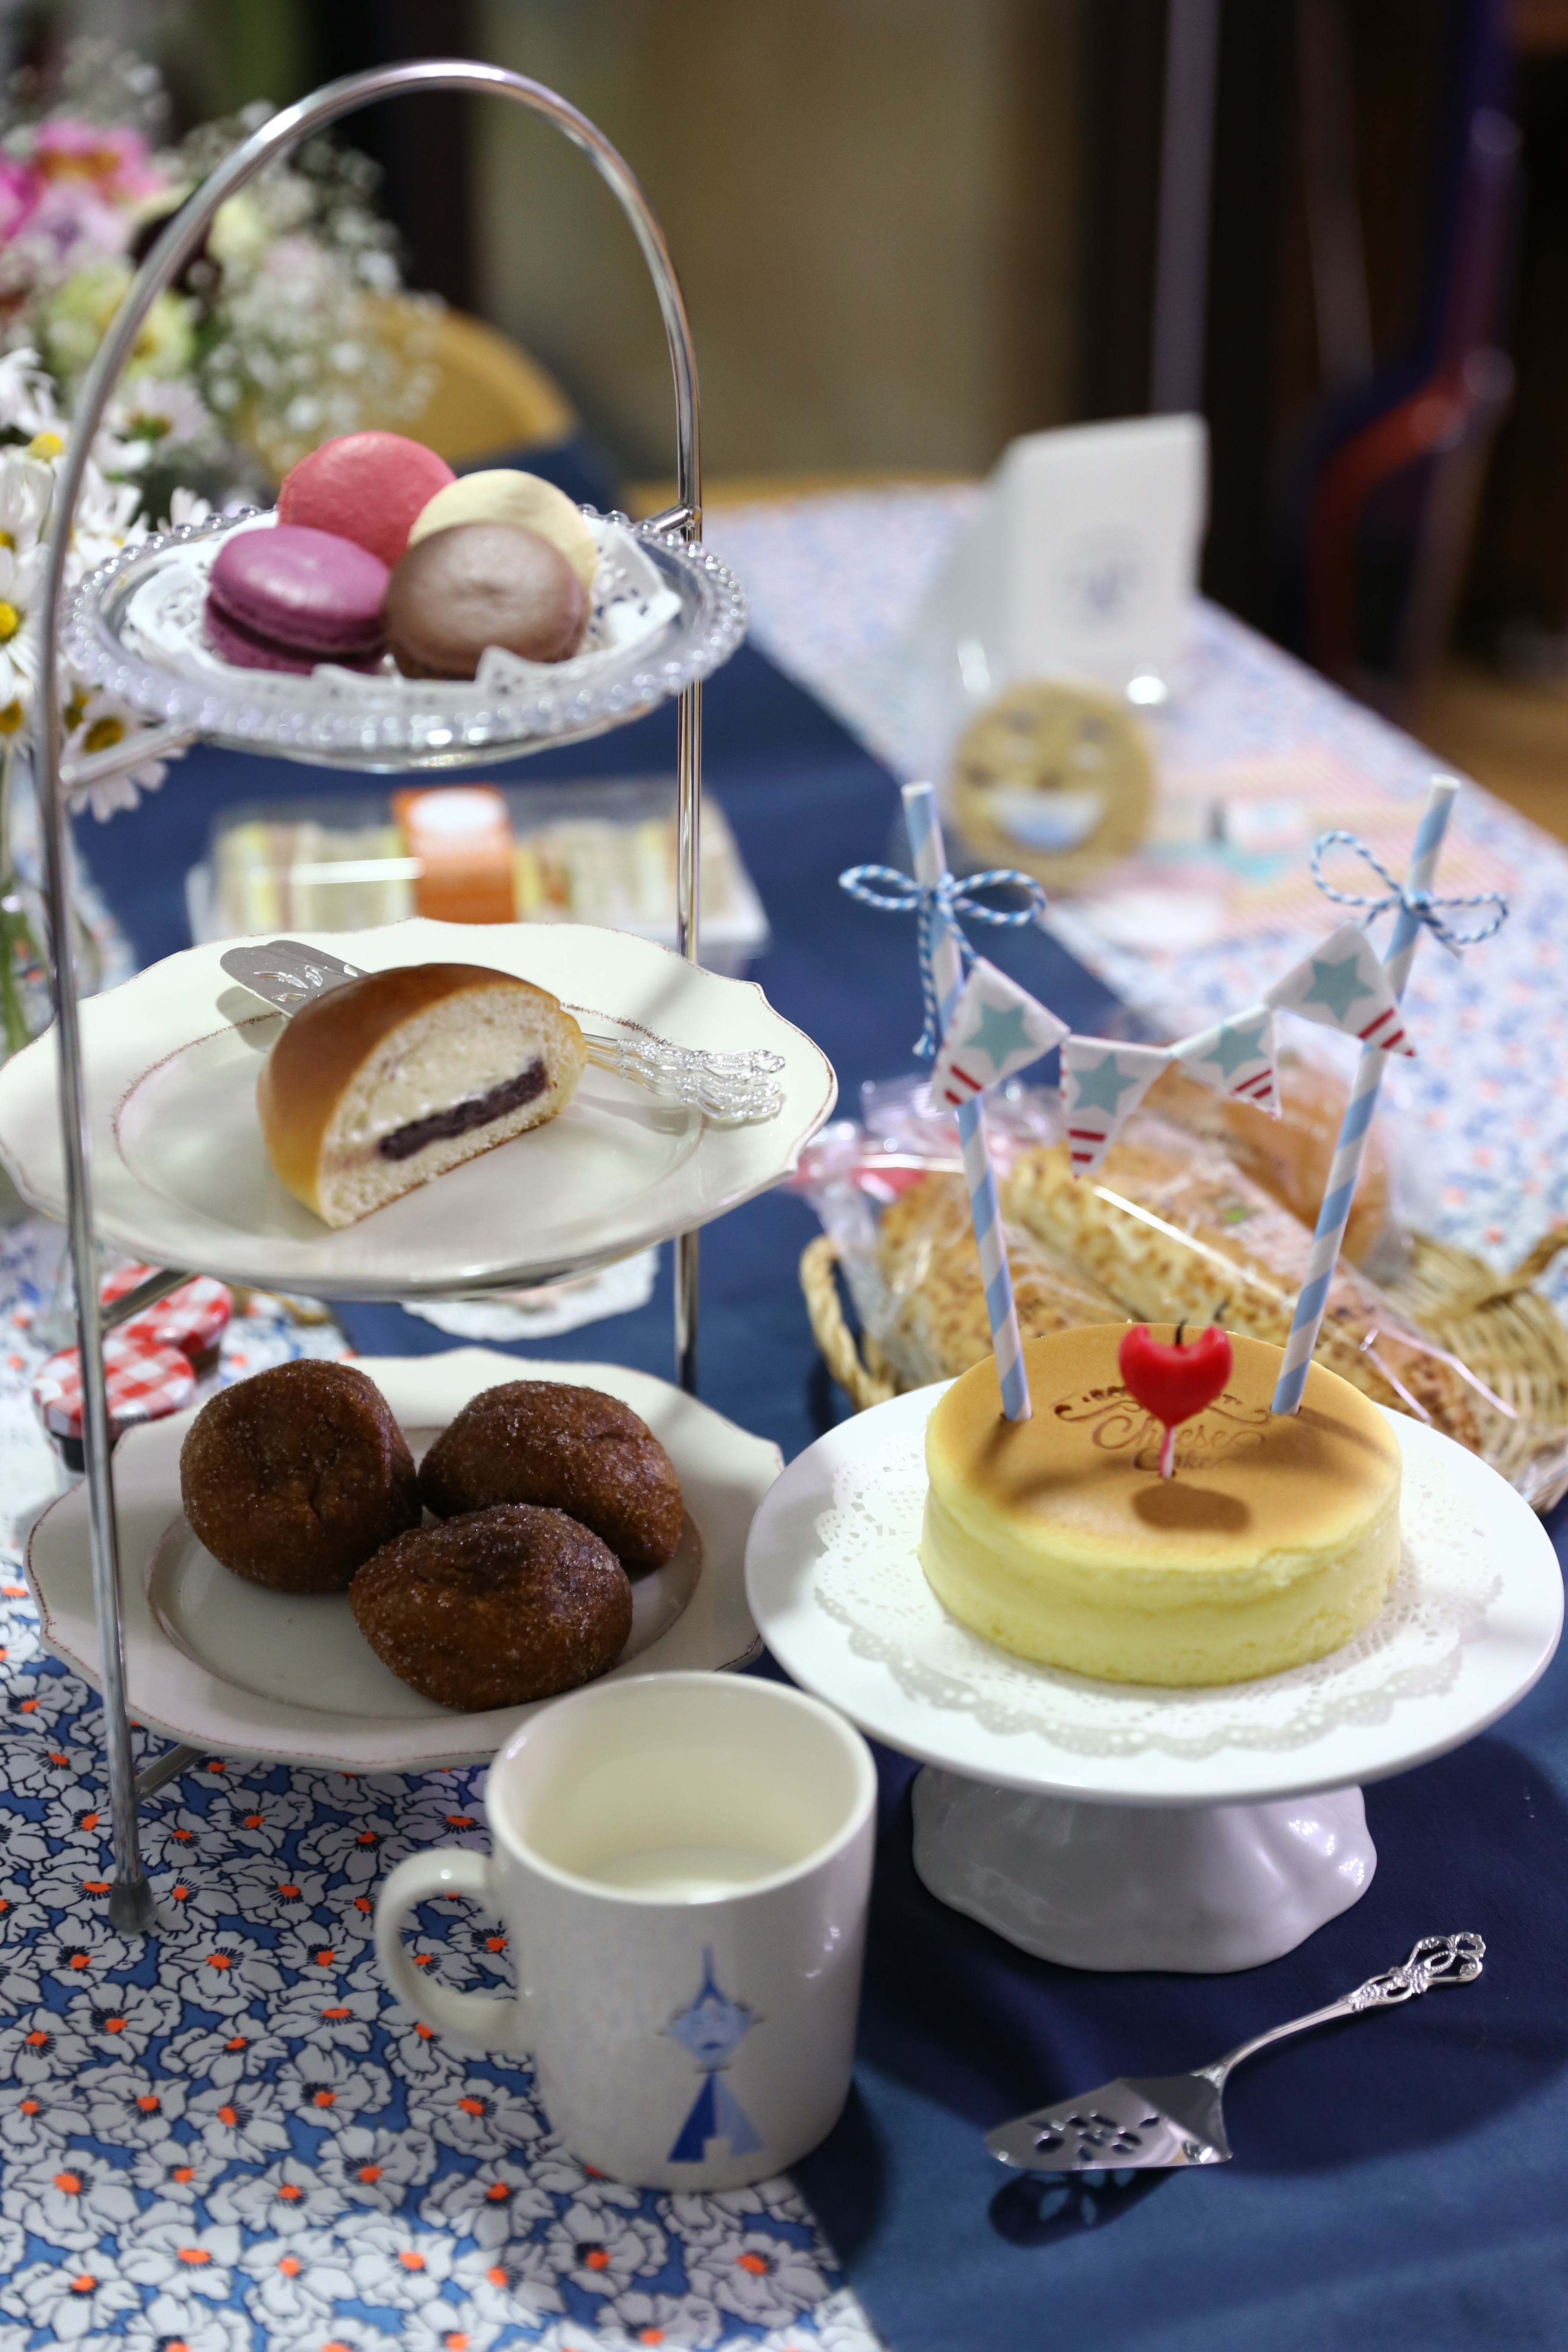
meal, food, plate, drink, breakfast, baking, macaroon, dessert, cake, sweetness, brunch, confectionery, cheesecake, flavor, afternoon tea, tapi rouge, afternoon tea set